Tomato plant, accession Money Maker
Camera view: vertical (180 deg); turntable rotation: 300 degrees
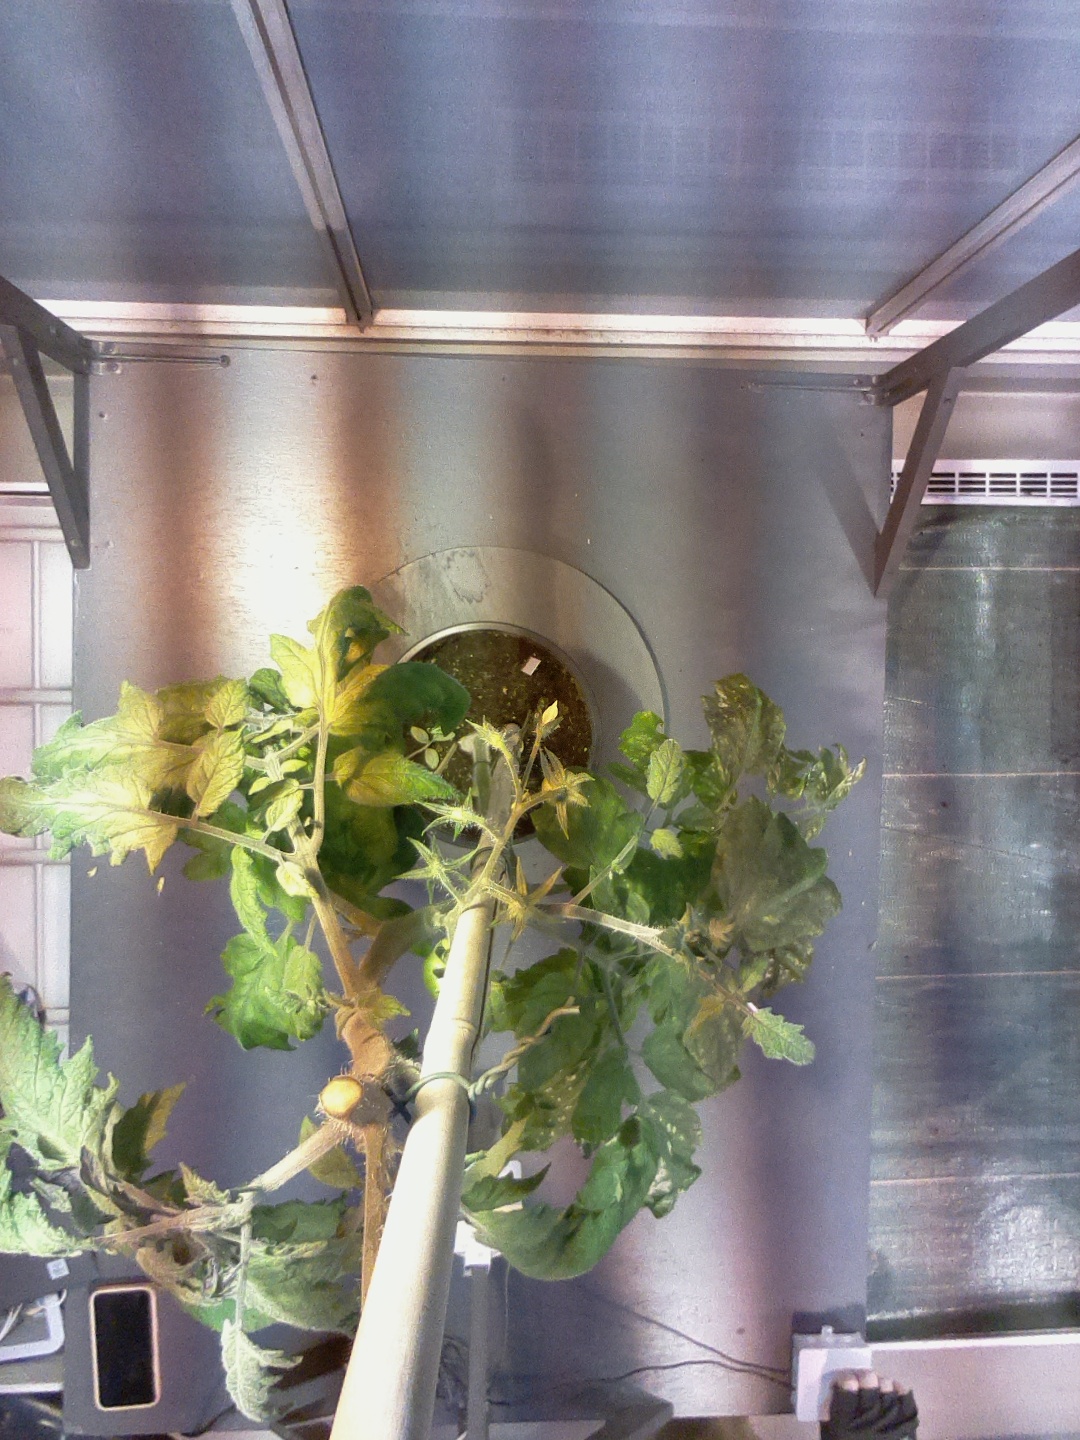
BBCH growth stage 73: 30%-40% of final fruit size